John A. Knudsen

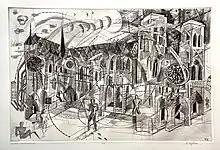
"In Praise of Architecture" 1975, 12" x 18" image size engraving represents a shift in style with a strong influence of Stanley William Hayter.

After graduate school, Knudsen worked as an elementary school art teacher from 1962 to 1963 at West Elementary School in New Canaan, Connecticut. In 1963, he returned to the Chicago area and taught art at Mount Prospect High School until 1967.